Allison Transmission

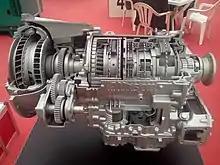
Cutaway view of 3rd-gen (WT) MD3060

The first production V-Drive transmissions were delivered in October 1947, with the first major contract being for 900 buses in 1948, for New York City. The VS-2 was introduced in 1955, which added a two-speed input splitter; a version with both hydraulic and direct clutches was introduced in 1958 (VH), and production of the original V-Drive transmissions was concluded in July 1976, with 65,389 produced.